University of Kassel

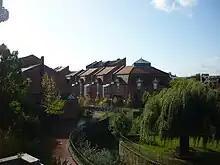
The central campus

A wide range of undergraduate and postgraduate study programmes is offered in the following fields of study. All study programmes are open to German and international students alike. A range of degrees can be obtained, including bachelor's and master's degrees, the Artistic Examination, or a Doctorate: